The Climb (Game of Thrones)

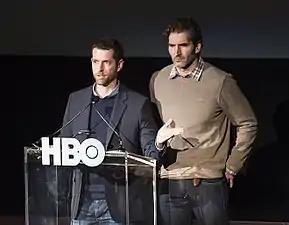
The episode was written by series co-creators David Benioff and D. B. Weiss.

"The Climb" is the sixth episode of the season written by showrunners David Benioff and D. B. Weiss, and 18th overall. It is based upon George R. R. Martin's novel "A Storm of Swords", namely, chapters 30, 35, 37, and 48 (Jon IV, Catelyn IV, Jaime V, and Samwell III).